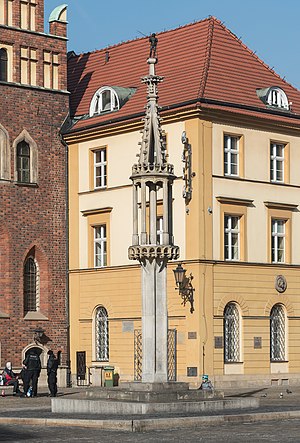
Kag / Galleri
"En kag er en skampæl eller en høj, bred, sokkelagtig opbygning på byens torv, hvor småtyve og ""letlevende kvinder"" blev pisket offentligt. Kagstrygning var en ofte anvendt straf i middelalderen og blev anvendt op i 1800-tallet.